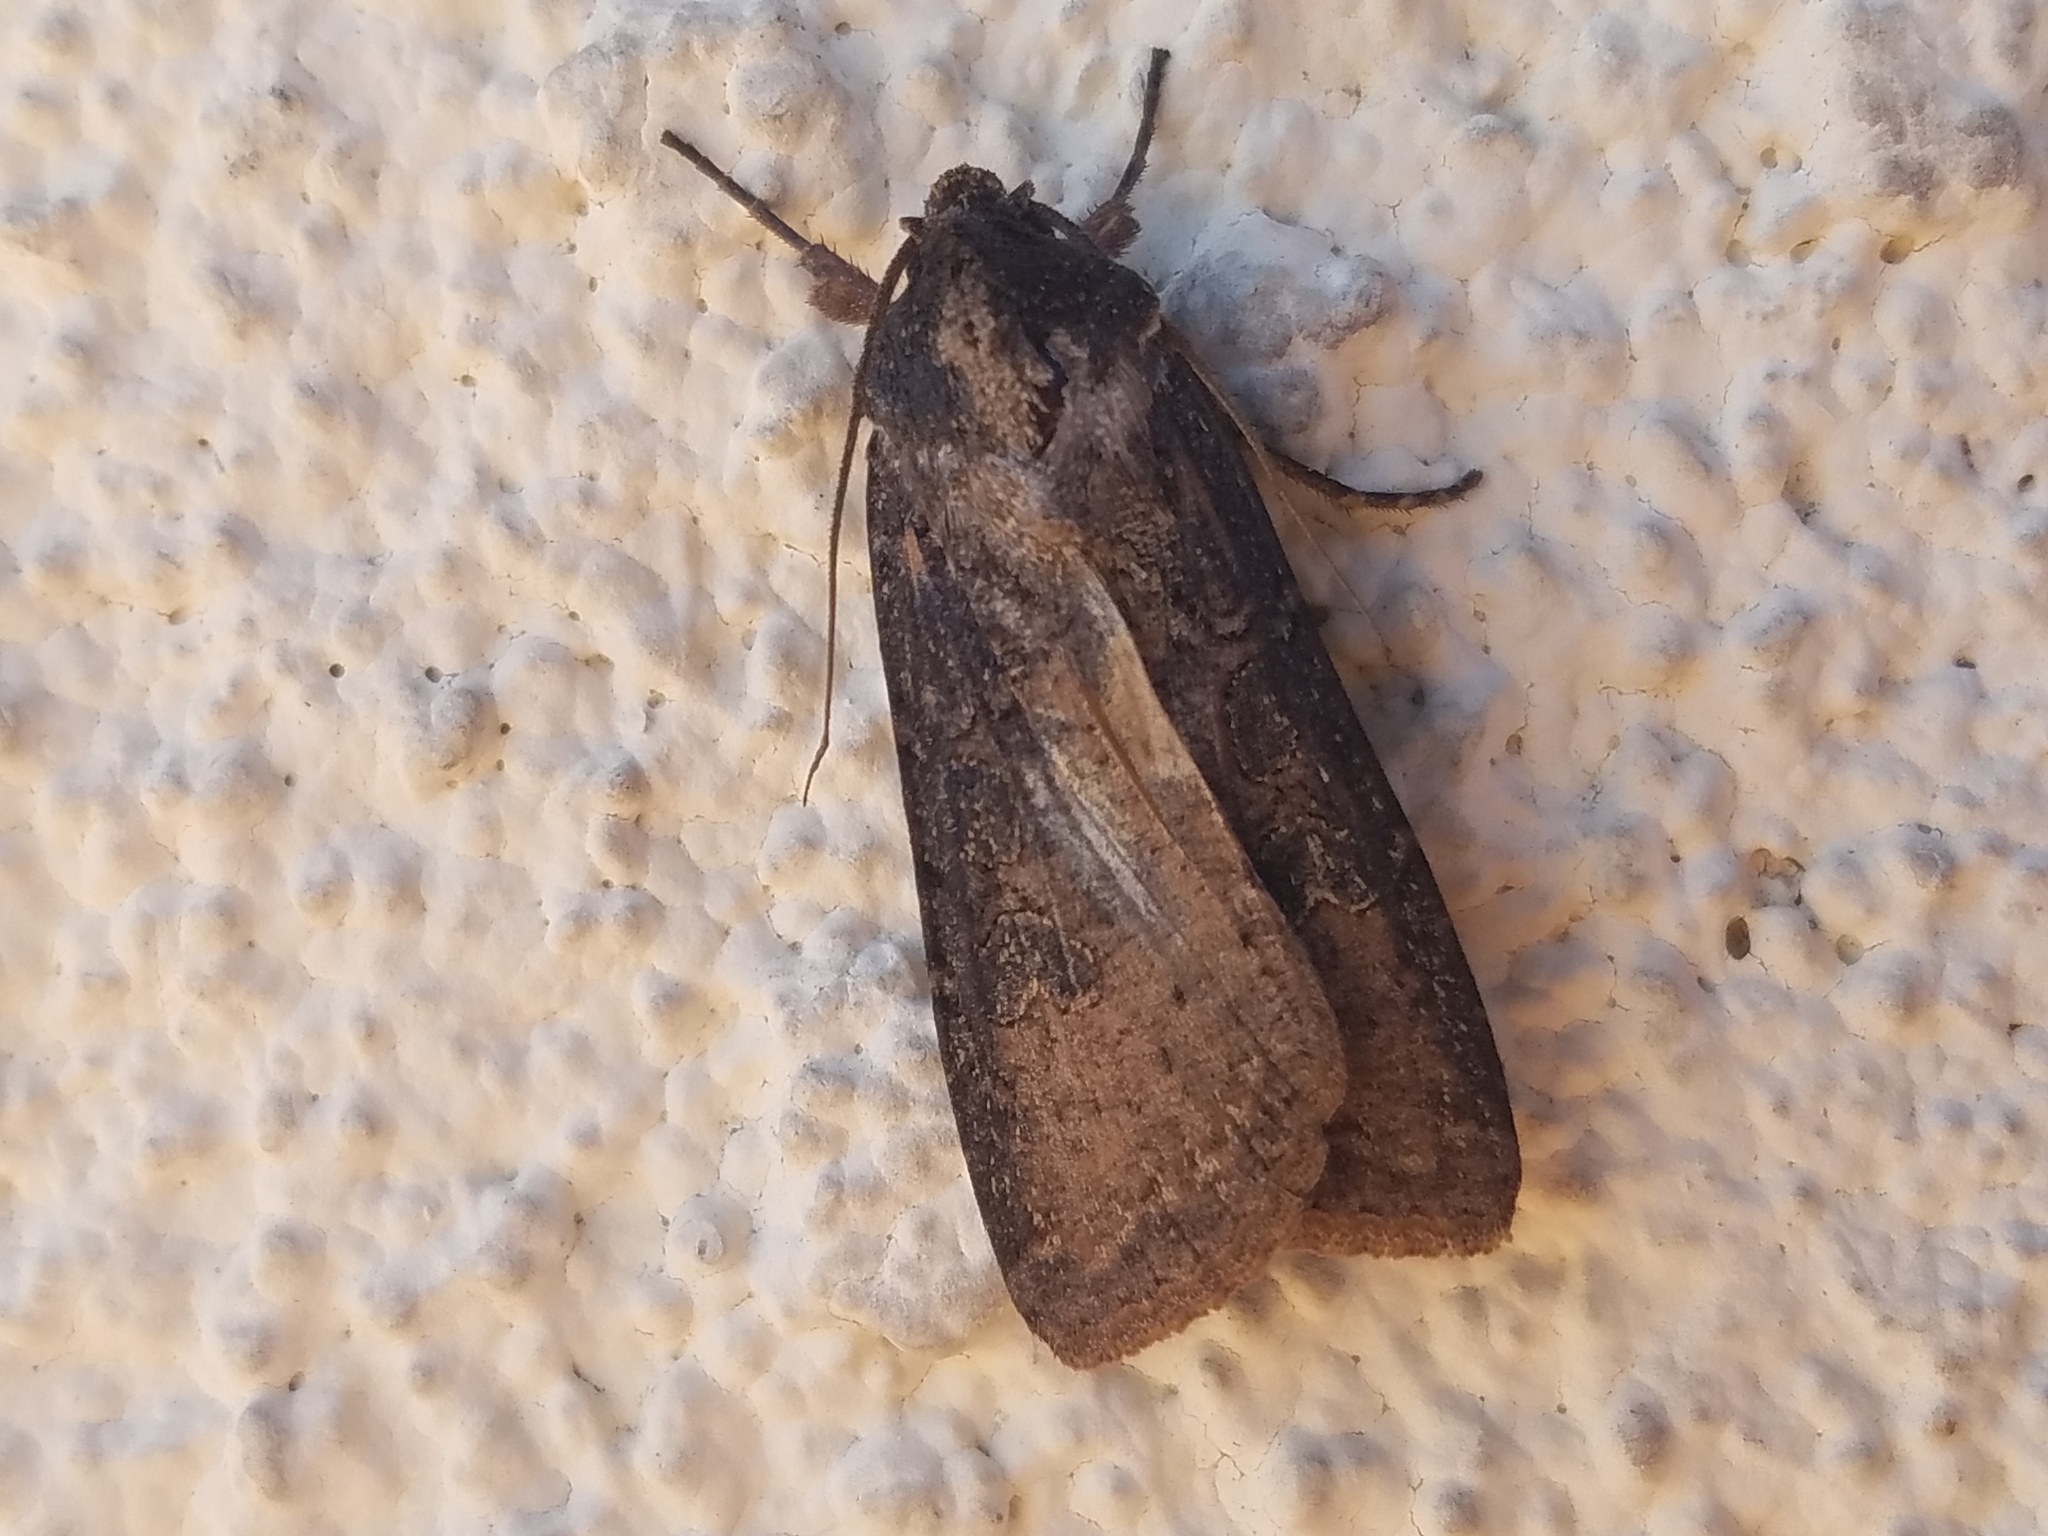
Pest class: cutworms